Six Flags Great Adventure

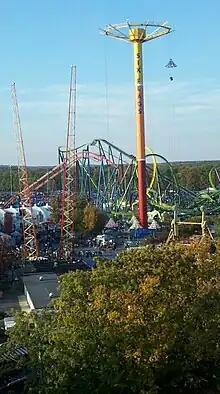
View of the Boardwalk

This area was originally part of Frontier Adventures, and was also called "Hernando's Hideaway" for the opening of Rolling Thunder. This section of the park has heavy Spanish influences, including music, lights, and various structures including the station for El Toro. The whole area is very festive and is filled with vibrant colors, stucco buildings, and Spanish tile roofs.